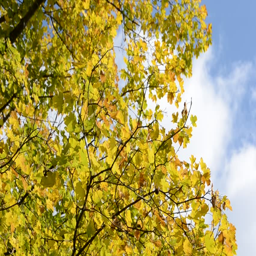
autumn tree against the sky